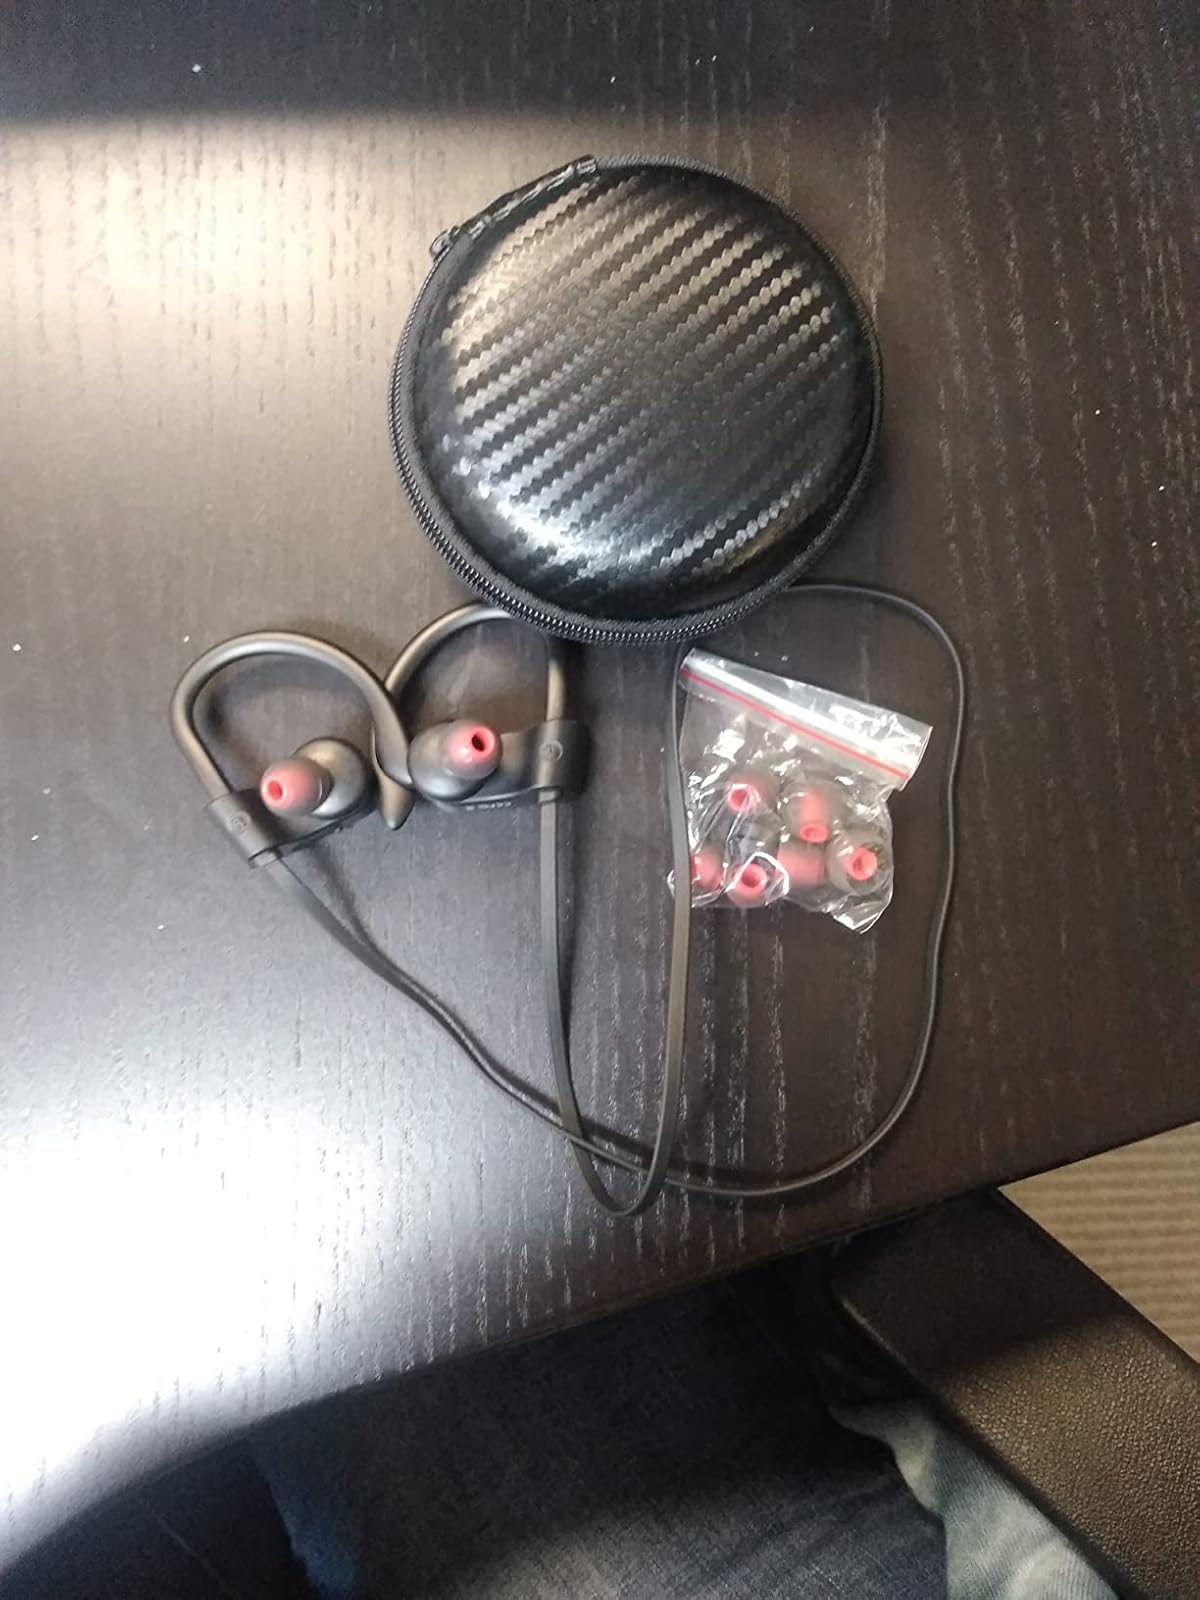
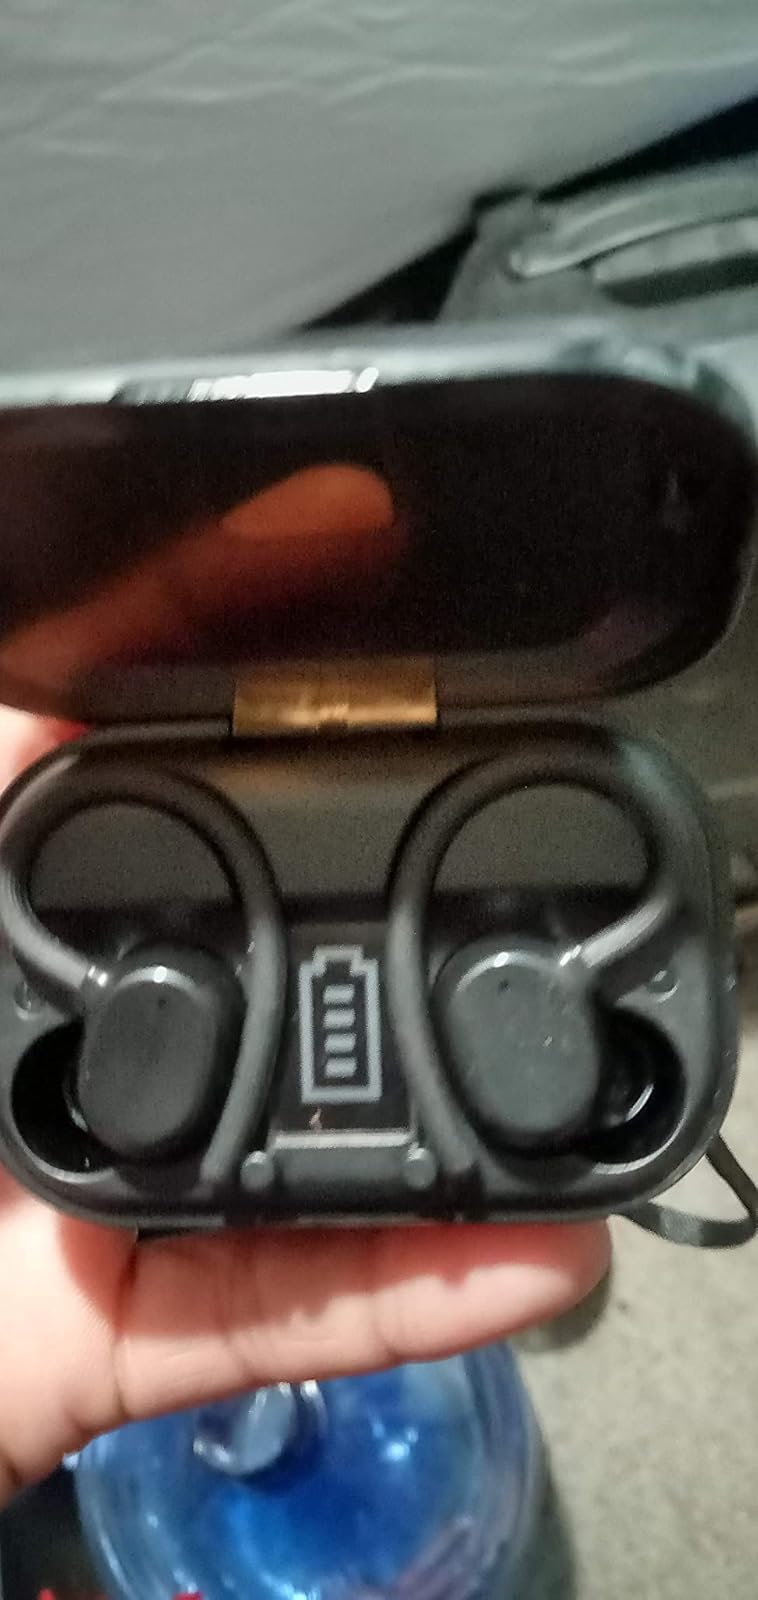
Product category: earbuds
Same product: no